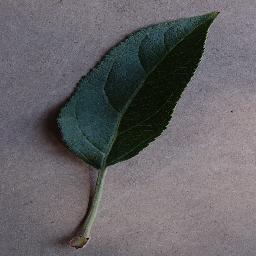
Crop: apple
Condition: healthy